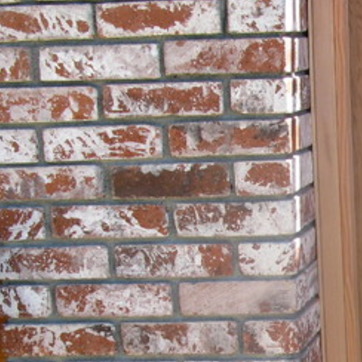
Material: brick